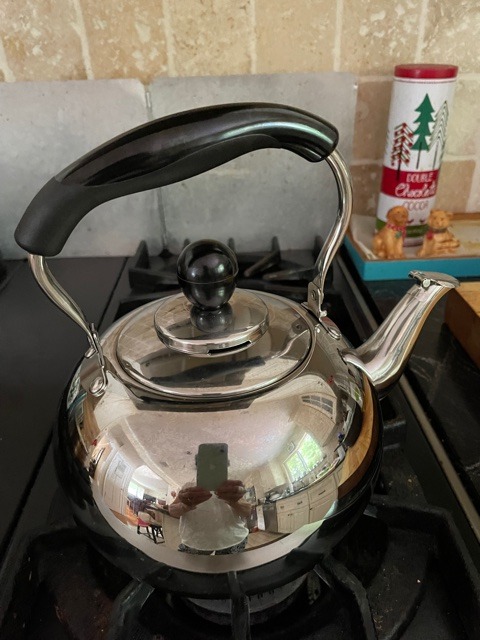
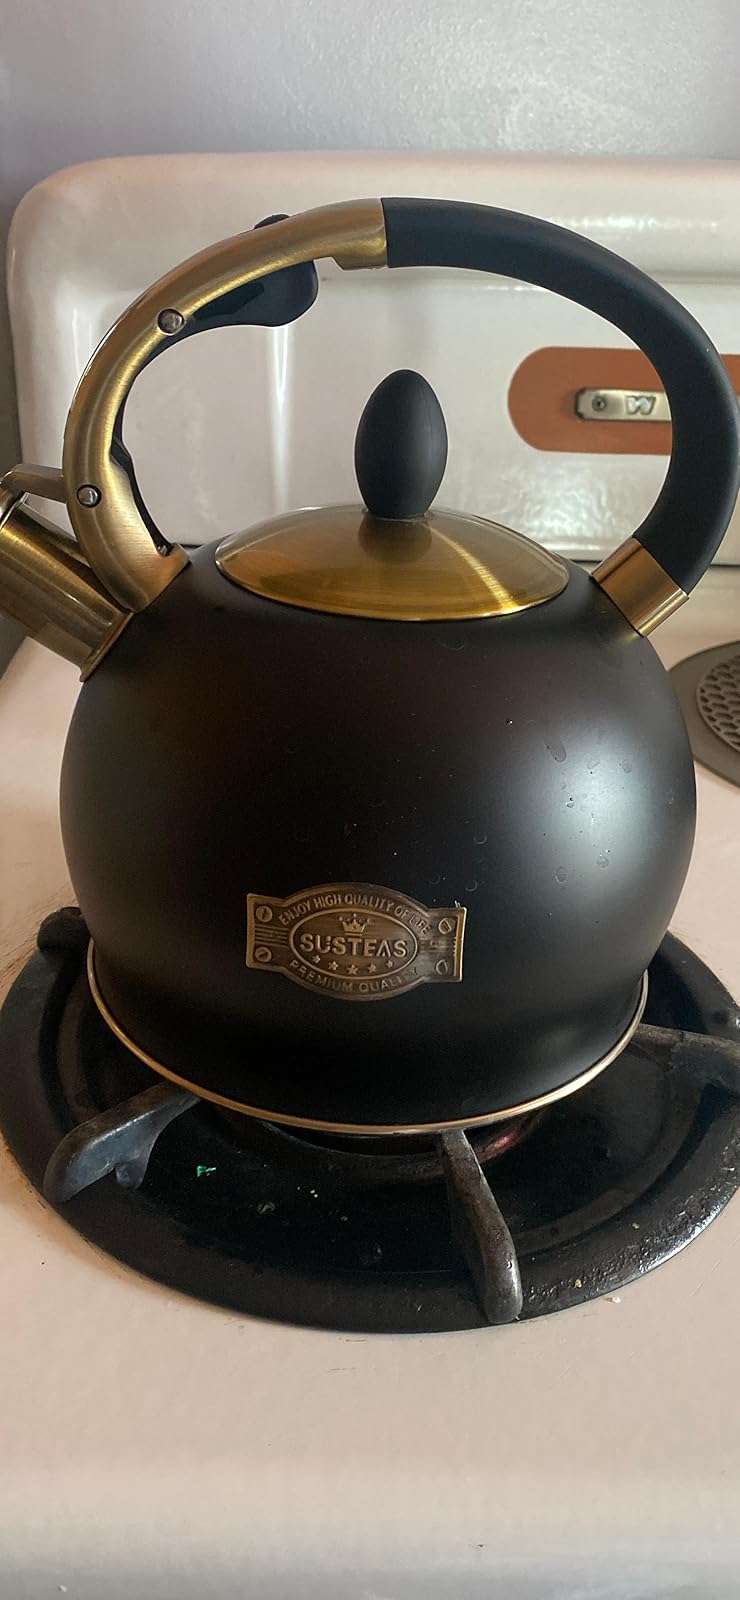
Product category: items_kettle
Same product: no